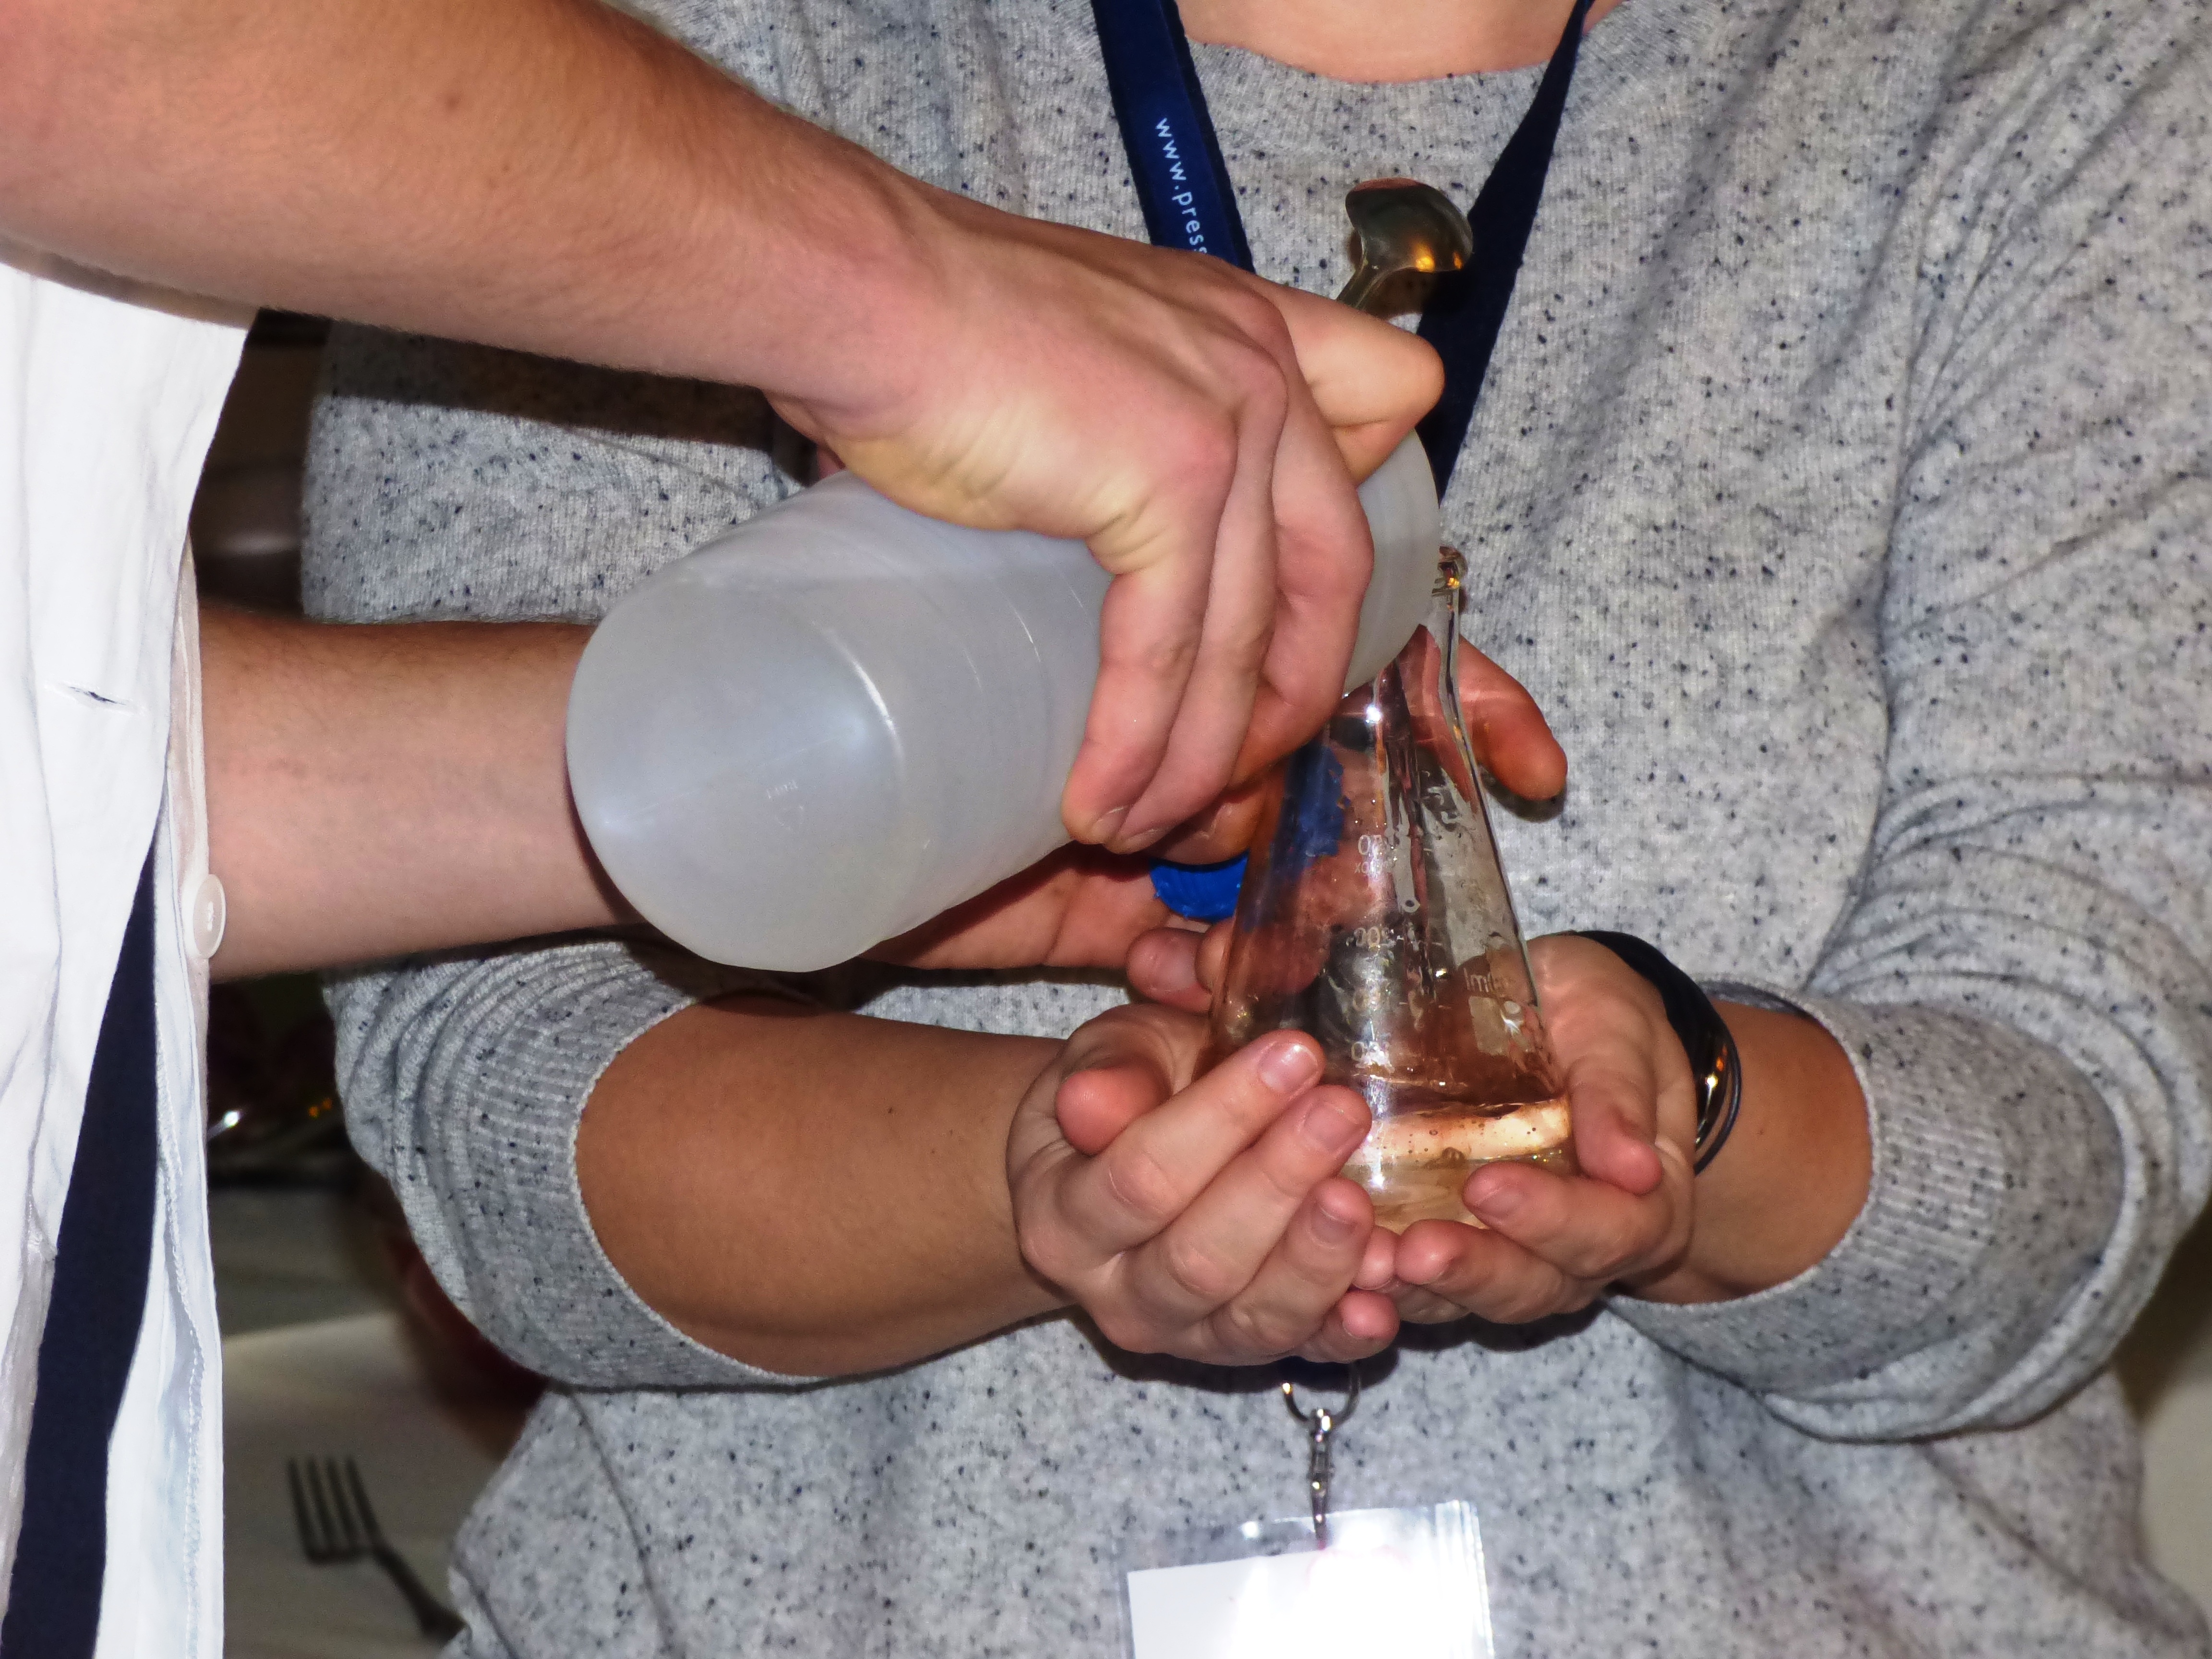
hand, tube, glass, leg, finger, bottle, arm, muscle, research, human body, science, relationship, hands, laboratory, experience, experiment, chemical, chemistry, scientist, reaction, sense, response, a glass vessel, compounds, react, laboratories